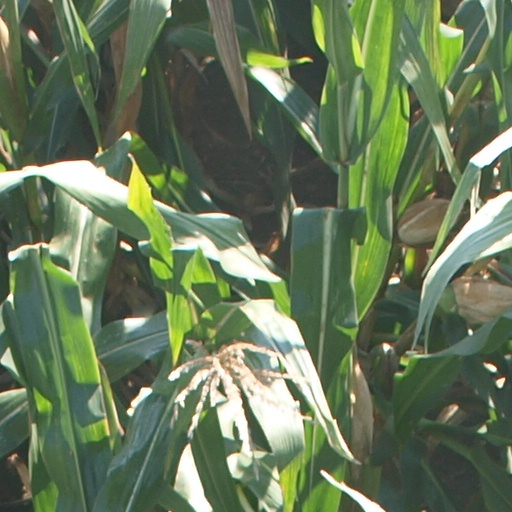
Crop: maize; corn